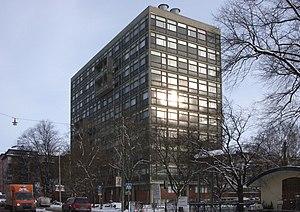
Léonie Geisendorf, née Kaplan, née le 8 avril 1914 à Varsovie et morte le 17 mars 2016 à Paris, est une architecte suédoise d'origine polonaise, qui a vécu et travaillé tout au long de sa vie à Stockholm, en Suède.